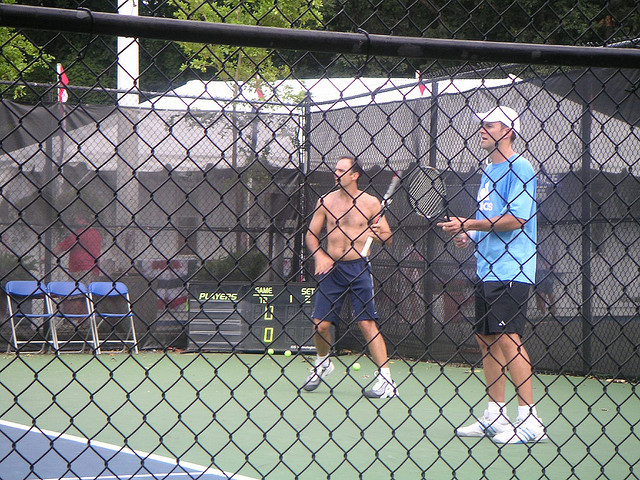
một người đàn ông ở trần đang cầm vợt tennis và bước đi ở trên sân